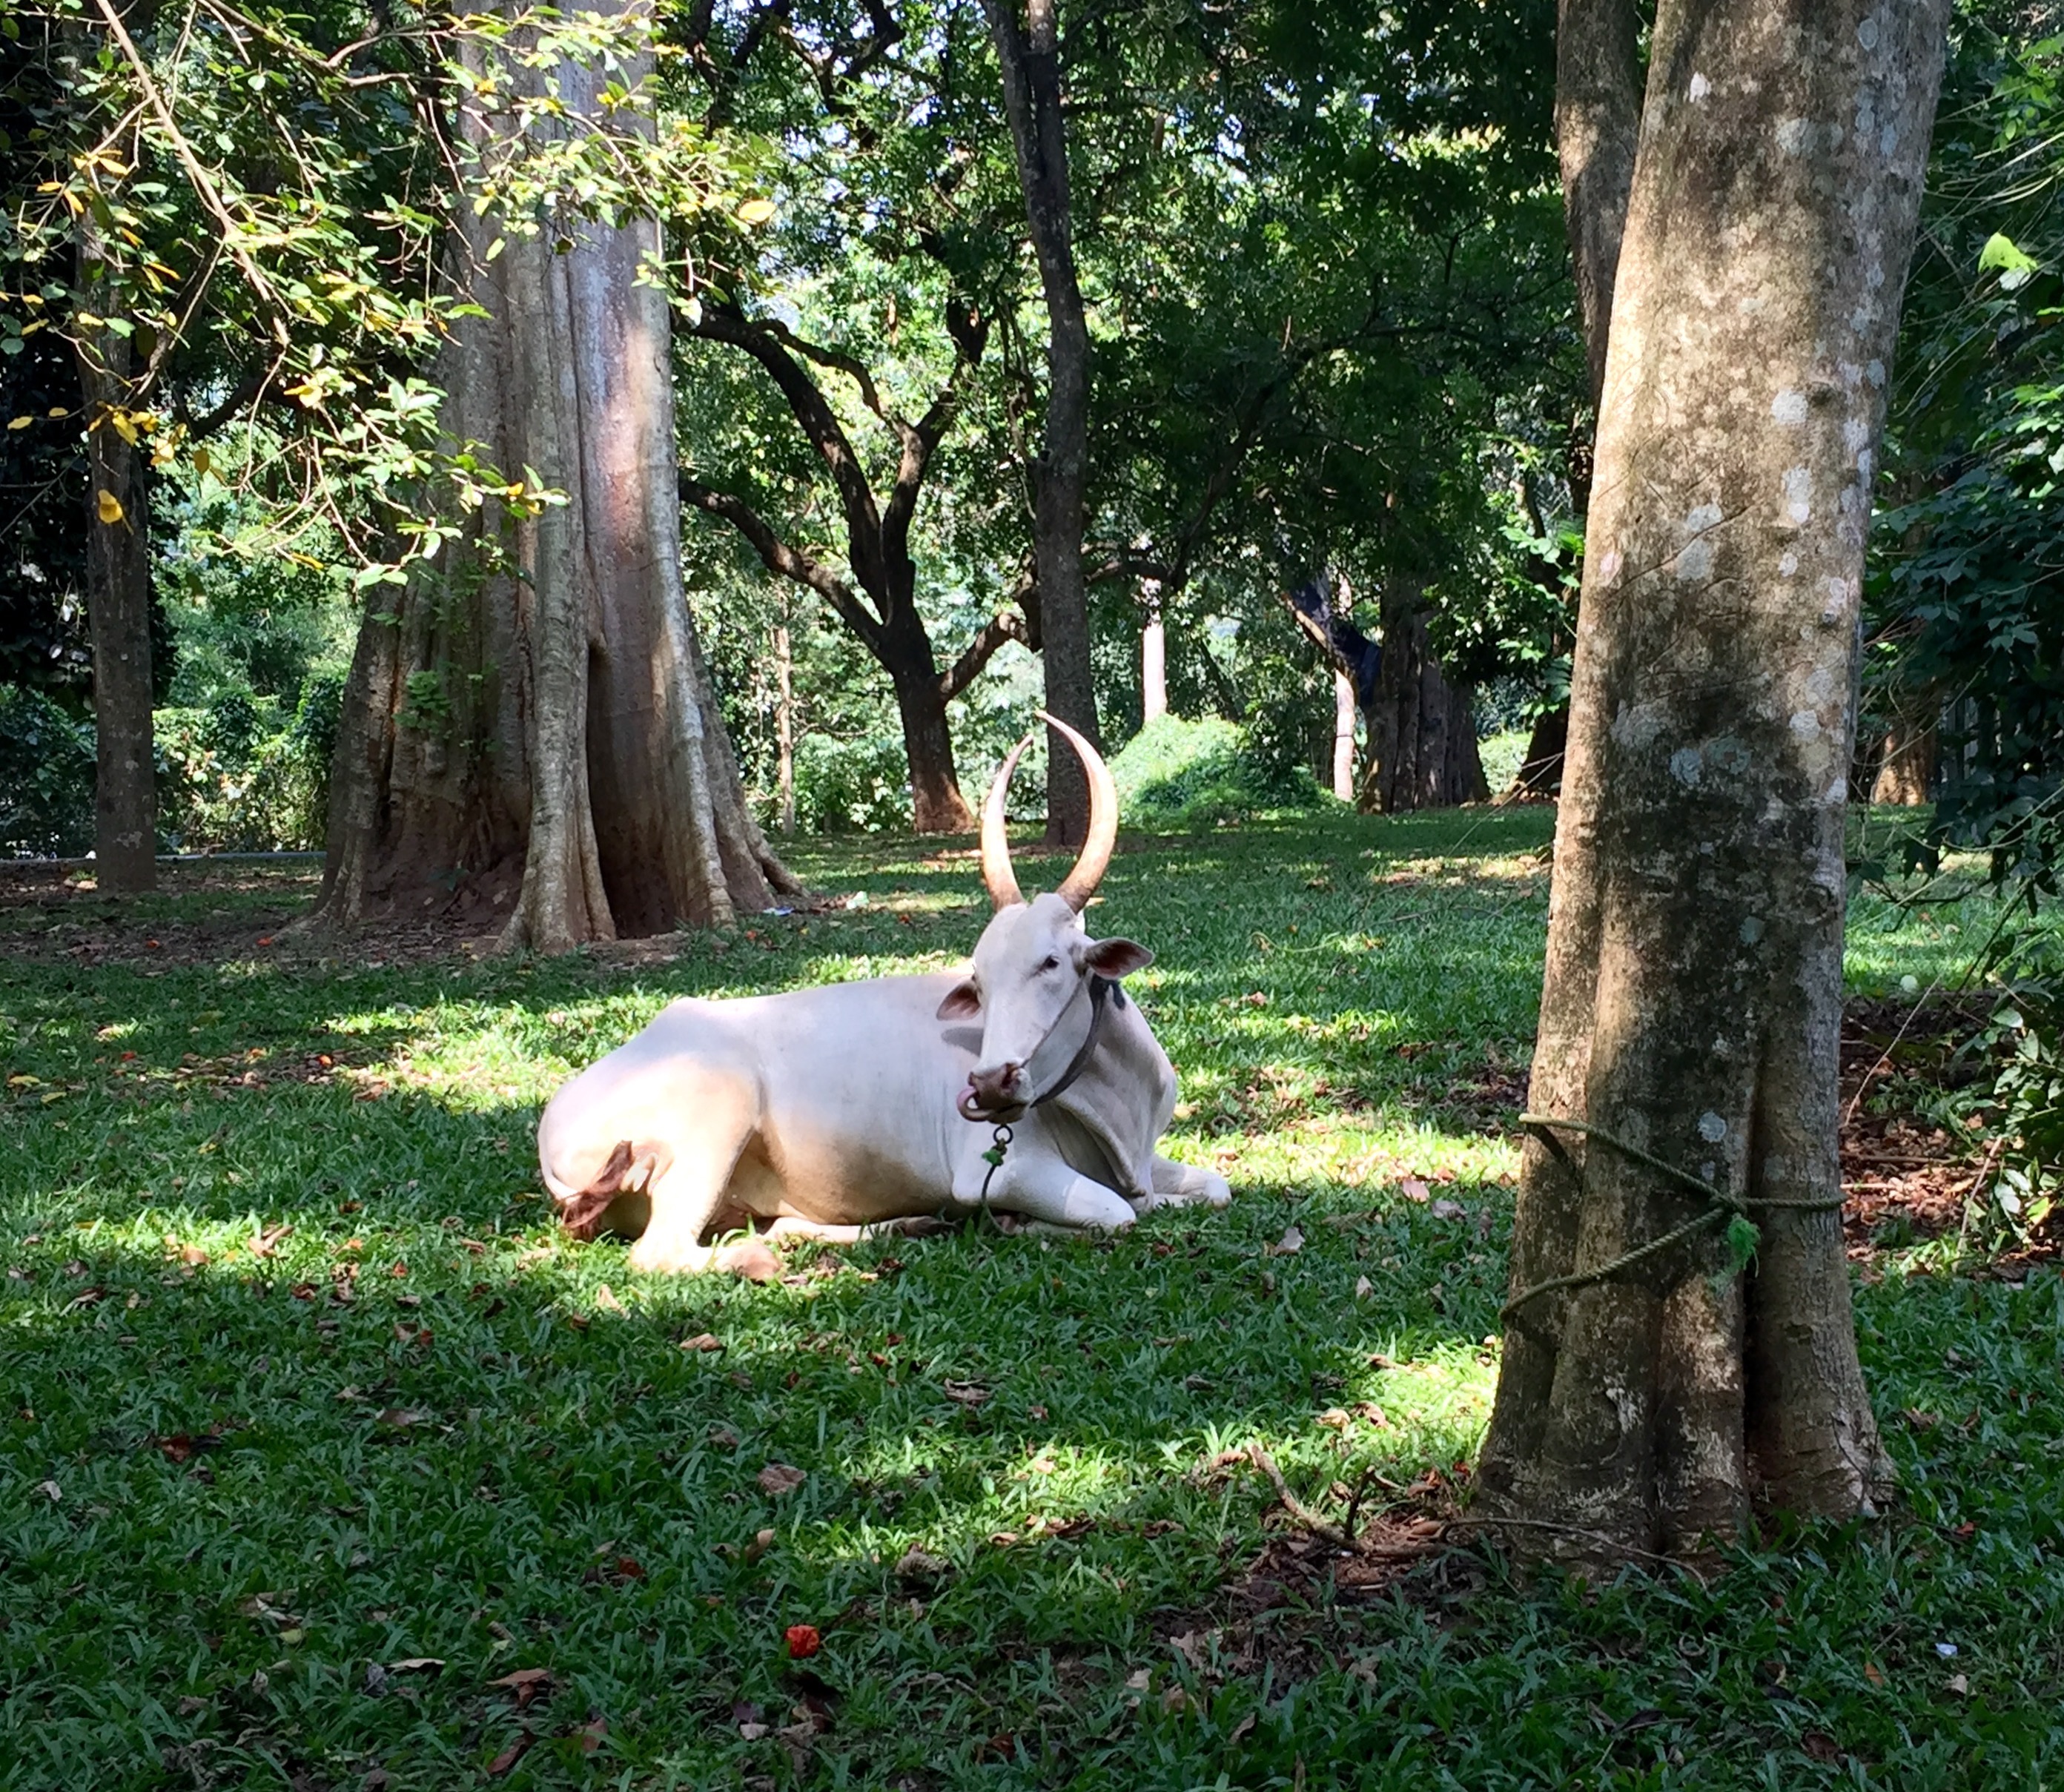
tree, forest, grass, flower, animal, zoo, park, calm, mammal, trees, woodland, antlers, resting, sri lanka, noble, whites, woody plant